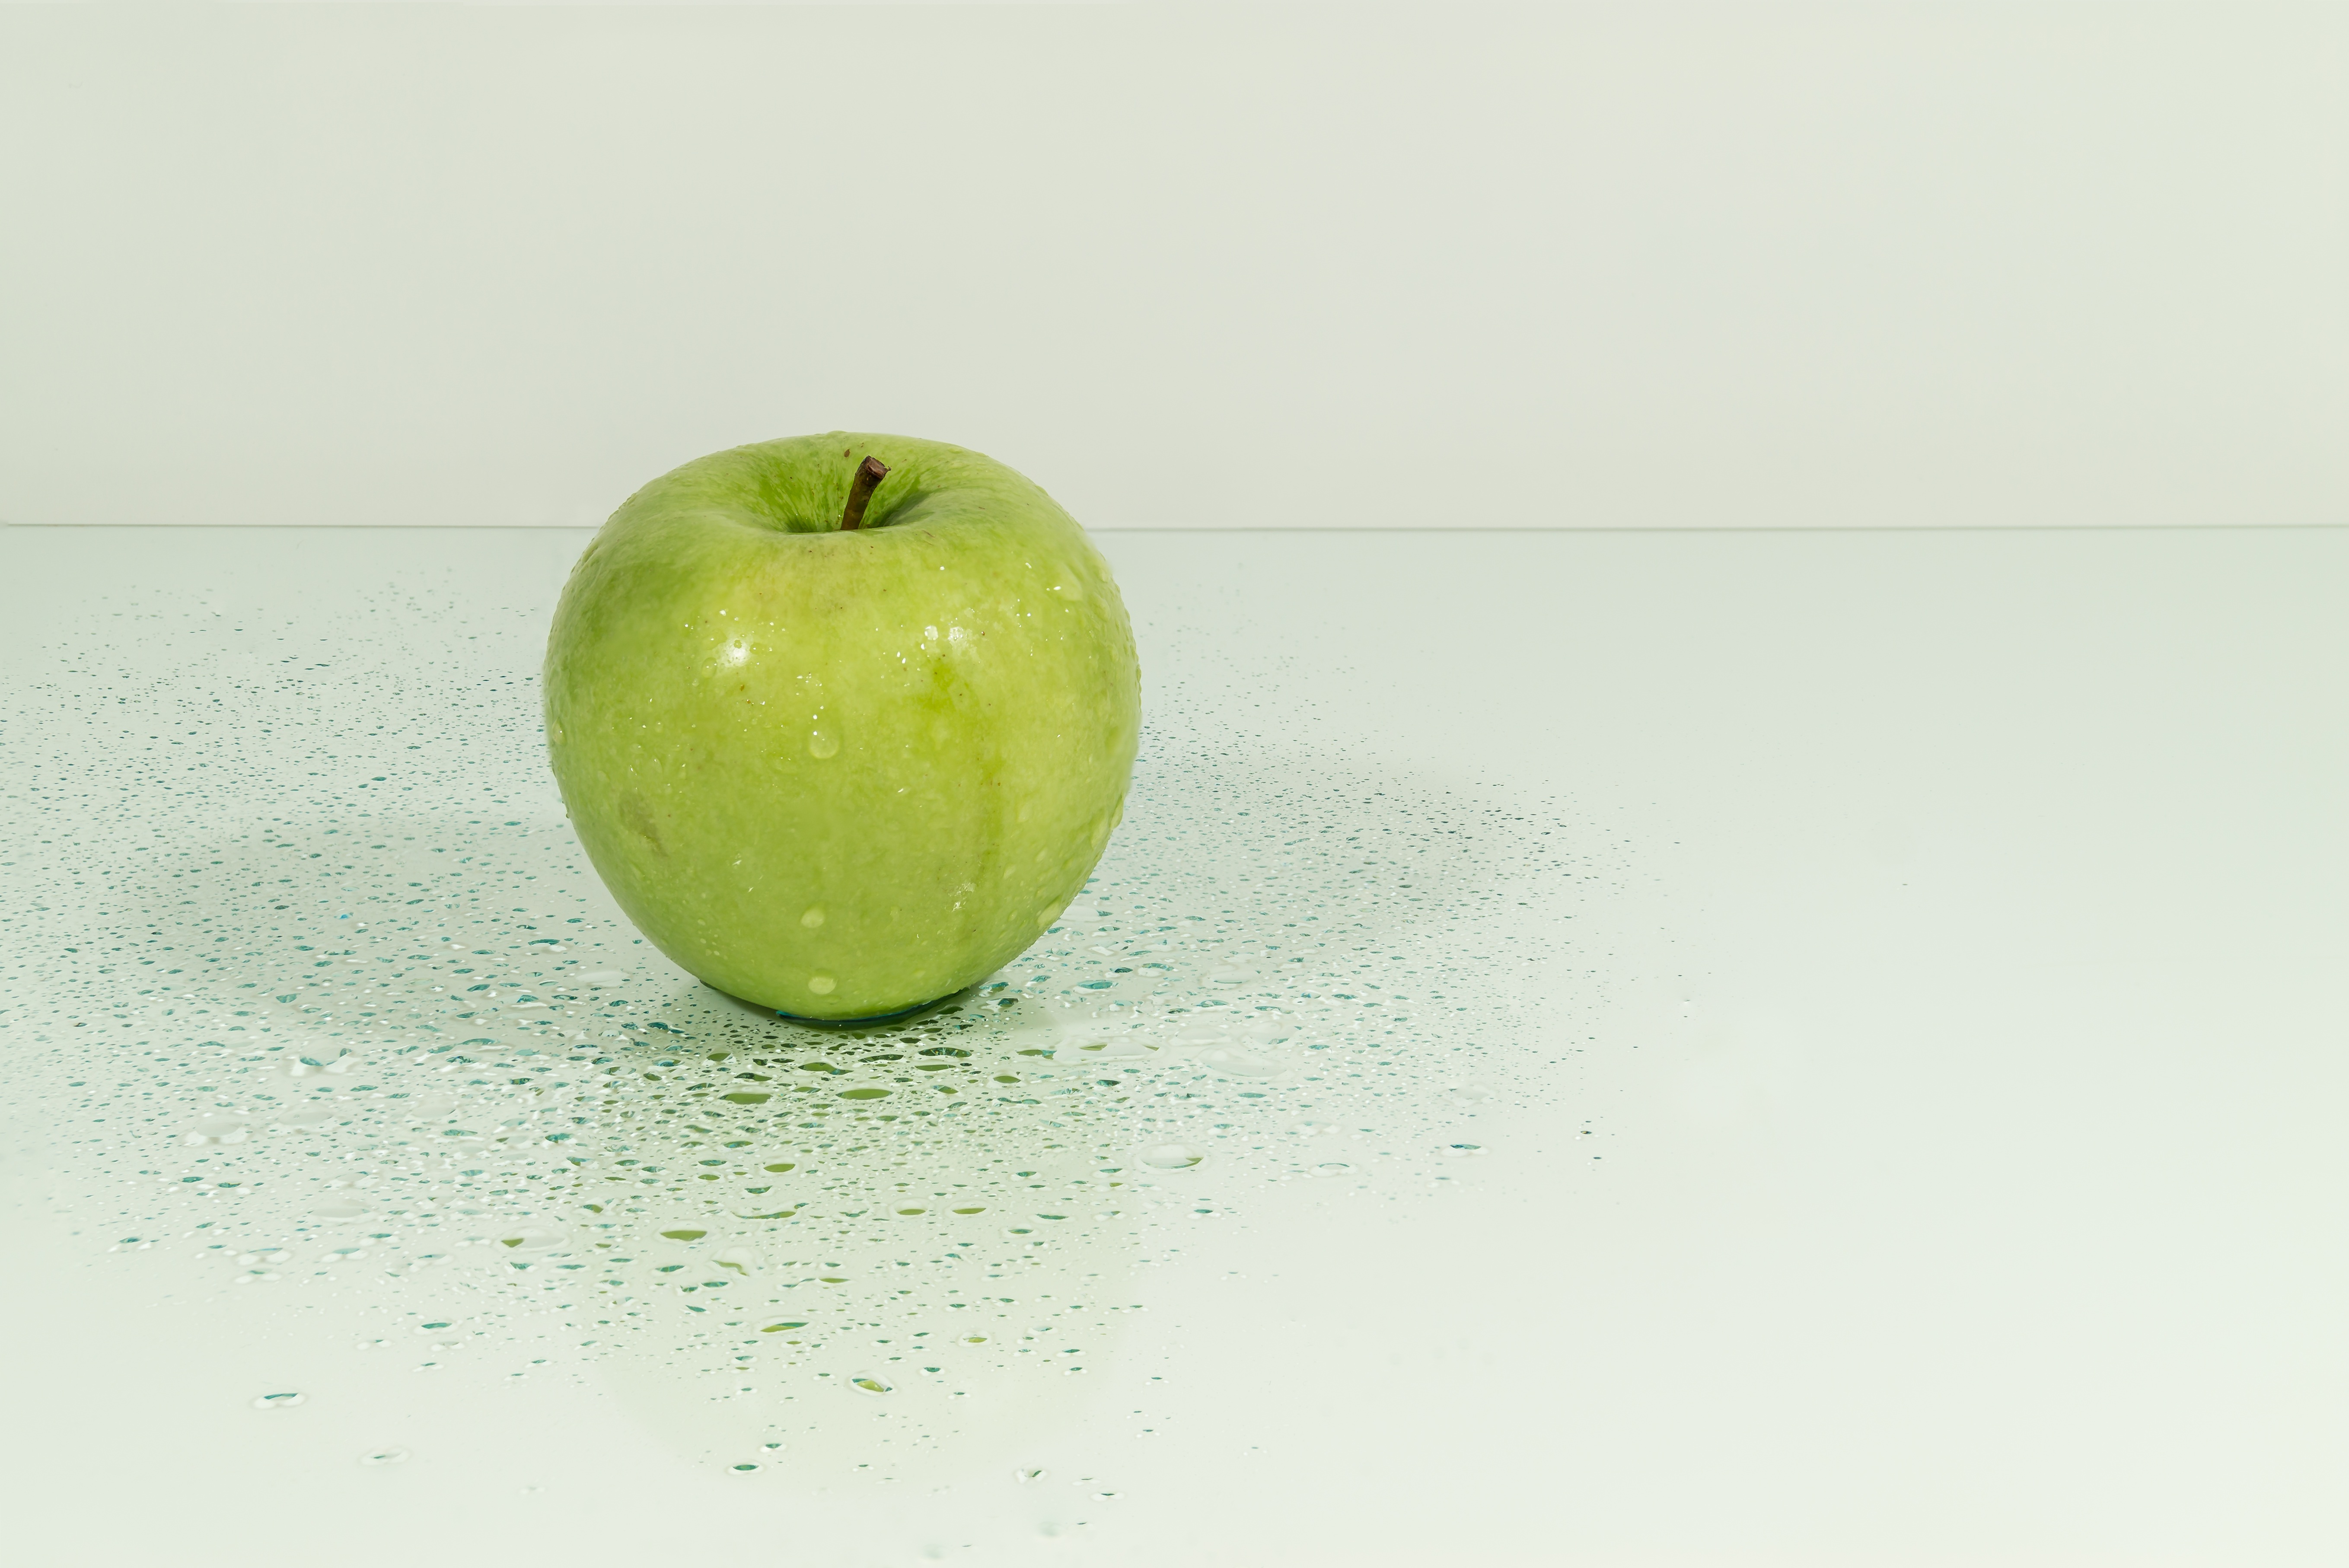
apple, plant, fruit, flower, food, green, produce, juice, liqueur, moisture, flowering plant, water drops, rose family, apple juice, granny smith, land plant, manzana verde